Mariepskop

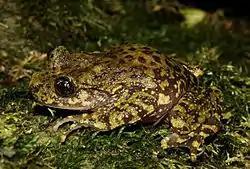
Natal ghost frog at Mariepskop

The Mfecane disturbances of the 19th century were responsible for the settlement of the escarpment region by fragments of Sotho-speaking tribes, who once lived on the highveld. Bakwena chief Kowyn settled on the Graskop escarpment, and the Mapulana settled in wretched circumstances in the lowveld. Everywhere south of the Olifants River and North of the Crocodile River, these refugees were harried and looted by the Swazi raiding parties of Mswati II.